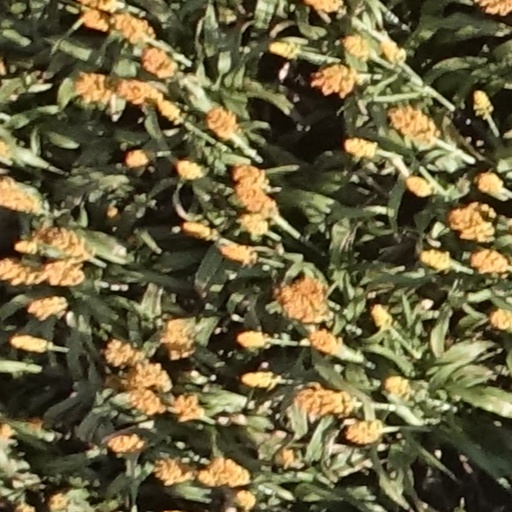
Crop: sorghum